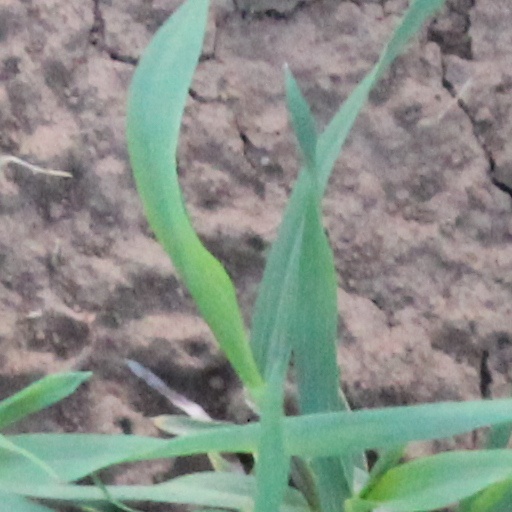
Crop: wheat